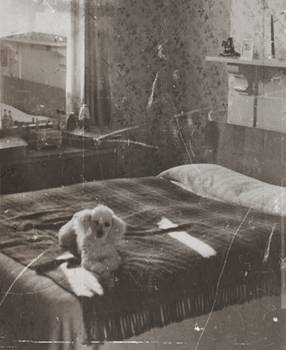
Label: No Watermark